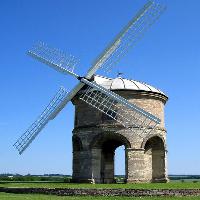
Weather: sun or clear